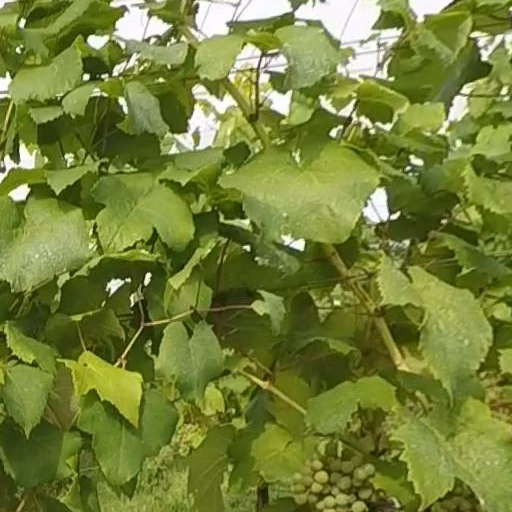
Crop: grape